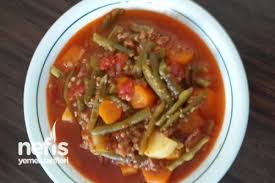
Yemek: taze_fasulye